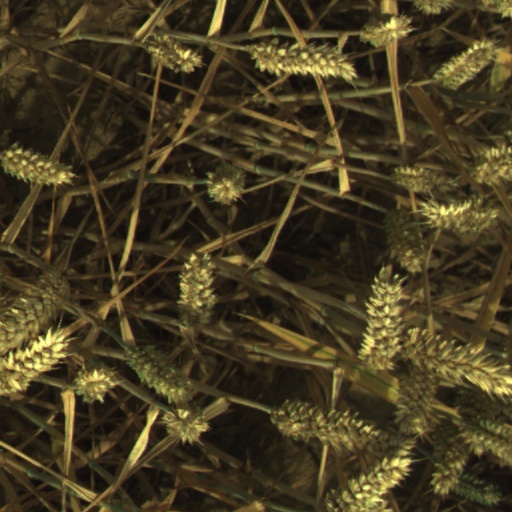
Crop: wheat